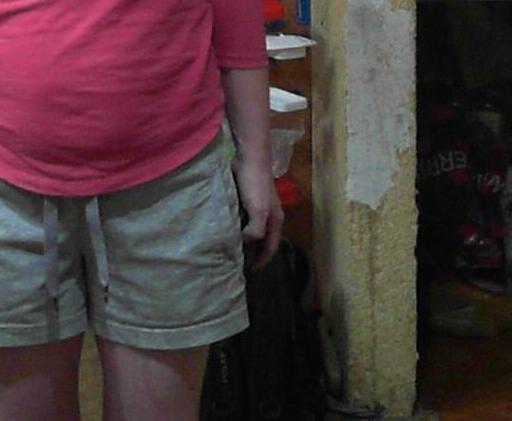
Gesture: no_gesture